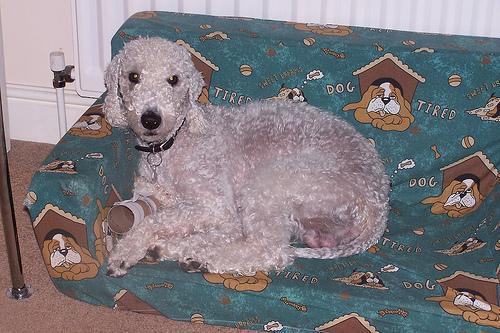
Bedlington_terrier